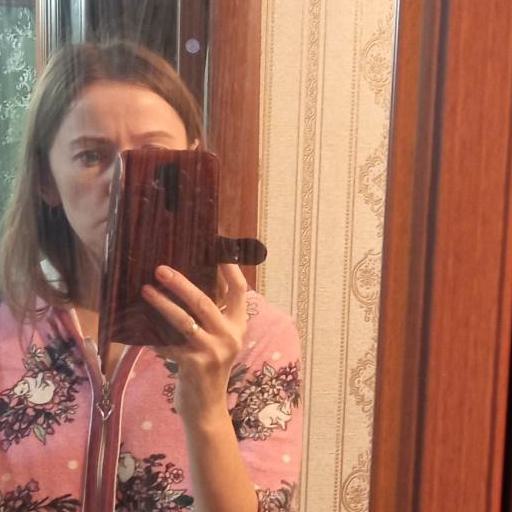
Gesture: no_gesture